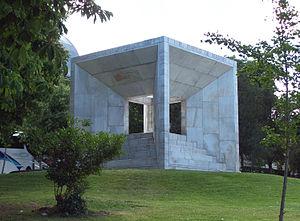
La Constitution espagnole de 1978 est la loi fondamentale qui régit de manière organisée et hiérarchisée l'ensemble des institutions de l'État espagnol, ainsi que les droits et les devoirs des citoyens depuis 1978.